Tennessee State Route 60

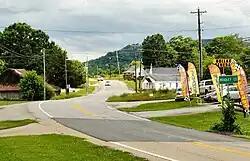
S.R. 60 in Georgetown at the Bradley-Hamilton-Meigs County line.

The route passes through Georgetown, where it passes a few residences and businesses. A short distance past Georgetown, SR 60 passes crosses onto the Hamilton-Meigs County line, passing through more rural areas as an unnamed road and comes to a junction with SR 58. The road passes through more agricultural and wooded areas, turning to the north and entering more forested surroundings. After a turn to the northwest, the route continues through wooded areas with a few farm fields fully within Hamilton County, reaching an intersection with SR 312 (Birchwood Pike). At this point, SR 60 turns north again and passes through the residential community of Birchwood. From here, the road becomes Hiwassee Highway and curves northwest into farmland with some woods and homes, crossing into Meigs County.